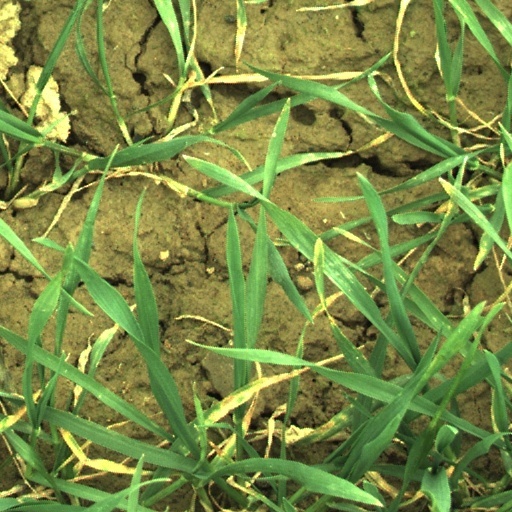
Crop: wheat